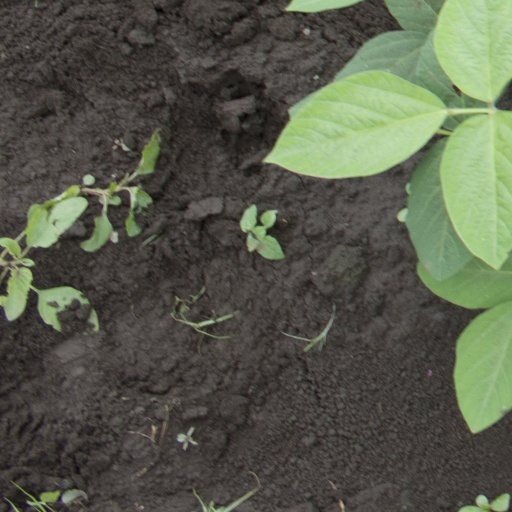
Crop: soybean